Laptop

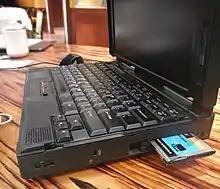
A modem PCMCIA card on a 1990s ThinkPad. The card would normally fully insert into the socket.

A docking station (sometimes referred to simply as a "dock") is a laptop accessory that contains multiple ports and in some cases expansion slots or bays for fixed or removable drives. A laptop connects and disconnects to a docking station, typically through a single large proprietary connector. A docking station is an especially popular laptop accessory in a corporate computing environment, due to the possibility of a docking station transforming a laptop into a full-featured desktop replacement, yet allowing for its easy release. This ability can be advantageous to "road warrior" employees who have to travel frequently for work, and yet who also come into the office. If more ports are needed, or their position on a laptop is inconvenient, one can use a cheaper passive device known as a port replicator. These devices mate to the connectors on the laptop, such as through USB or FireWire.